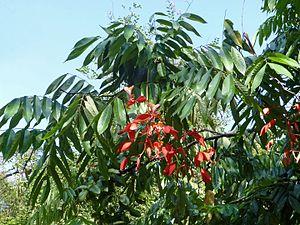
Amherstia nobilis au Jardin botanique de Kandy (Sri Lanka). Planté par l'amiral Louis Mountbatten le 21 juillet 1945.